London Sovereign

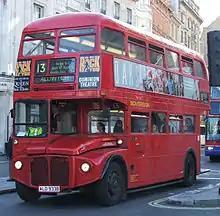
AEC Routemaster on route 13 at Trafalgar Square

As of July 2025, Edgware garage operates routes 79, 125, 226, 288, 303, 326, 340, H11, H12 and N5.